Colegio Nuestra Señora de Andacollo

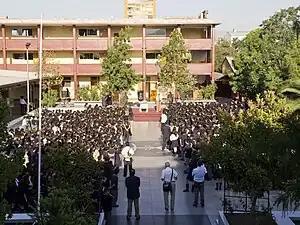
First day of classes, 2011.

The history of Andacollo Parish School originates in the beginning of the 20th century in the midst many social questions. In the midst of a poor neighborhood on the outskirts of then Santiago, full of tenements and house of ill-repute, was lifted the tower of a chapel that shared the same land as the Confraternity of Saint Vincent Ferrer. The Confraternity decided to destine the land for the construction of a sanctuary and a school for children that the priest of that era dedicated to Our Lady of Andacollo (Nuestra Señora de Andacollo).